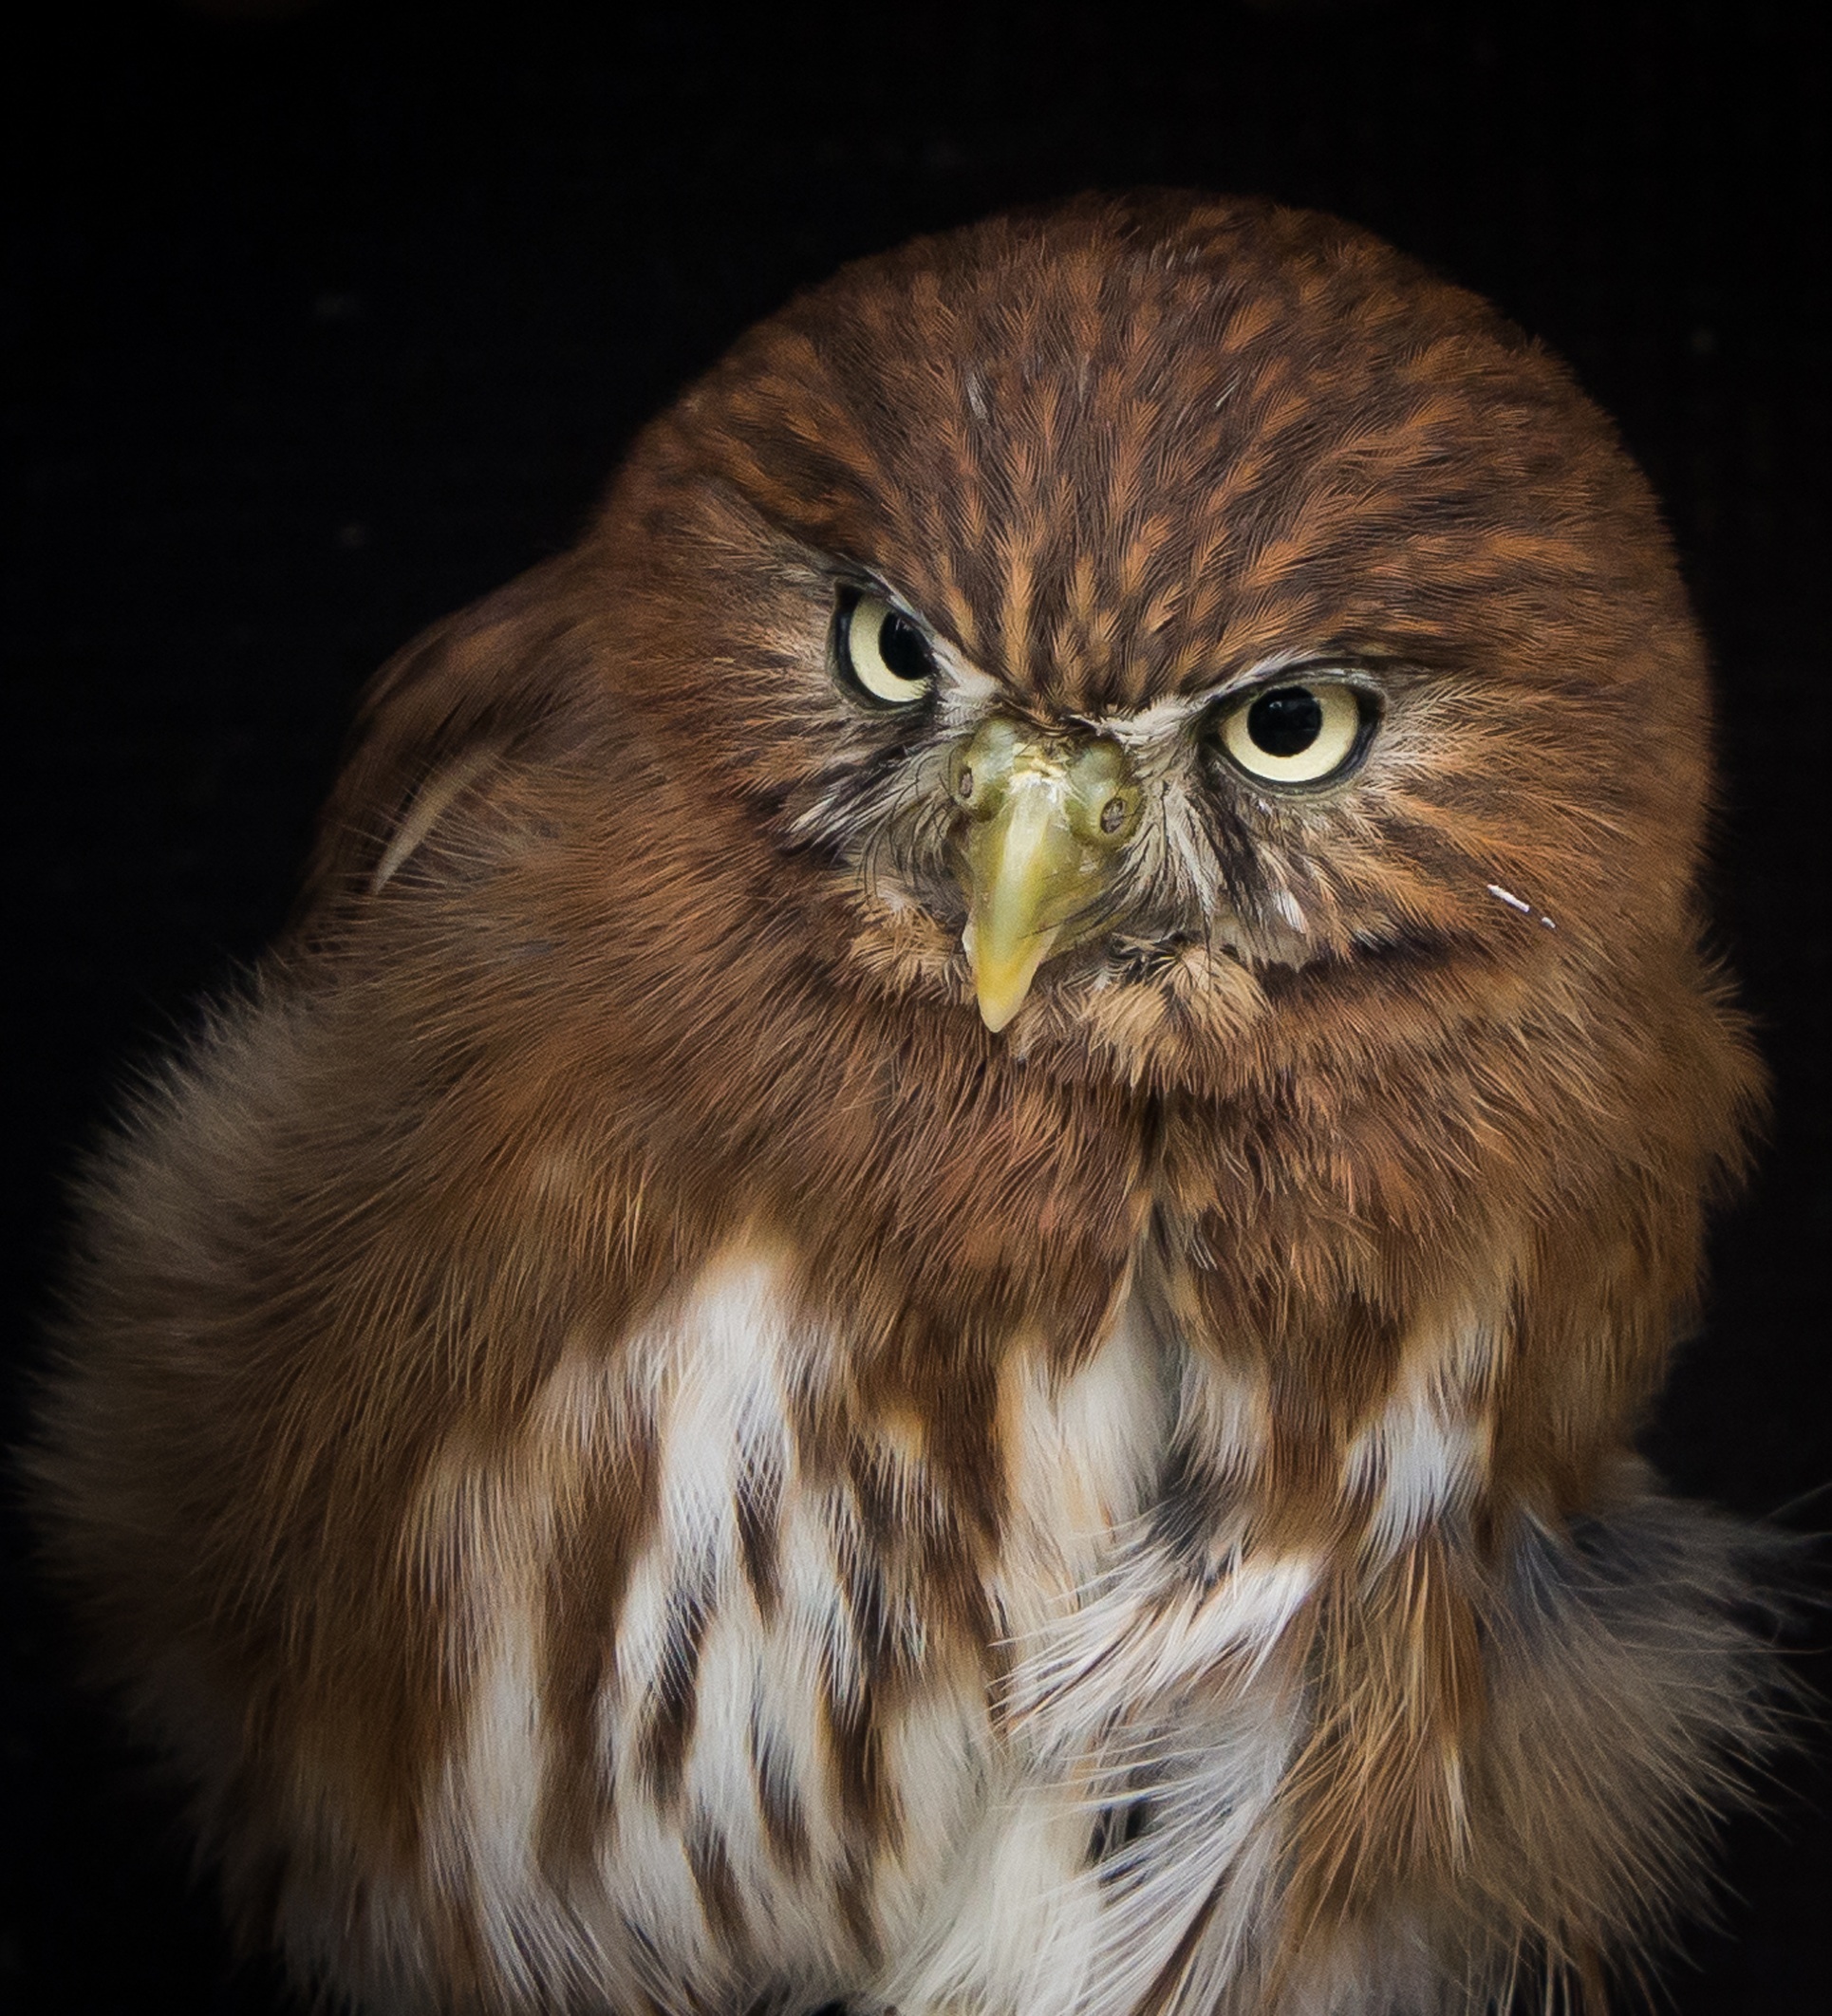
nature, bird, animal, wildlife, beak, owl, feather, fauna, raptor, bird of prey, close up, eyes, whiskers, vertebrate, bill, pygmy, falconry, macro photography